Identity document

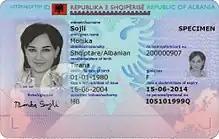
Albanian electronic ID Card 2009

Dutch citizens from the age of 14 are required to be able to show a valid identity document upon request by a police officer or similar official. Furthermore, identity documents are required when opening bank accounts and upon start of work for a new employer. Official identity documents for residents in the Netherlands are: